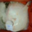
Label: flatfish